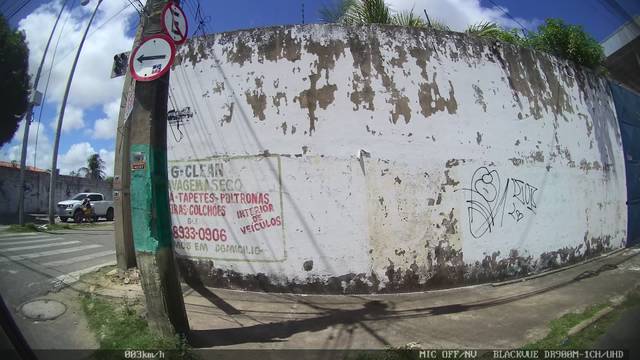
Region: Brazil
Coordinates: -3.765, -38.517